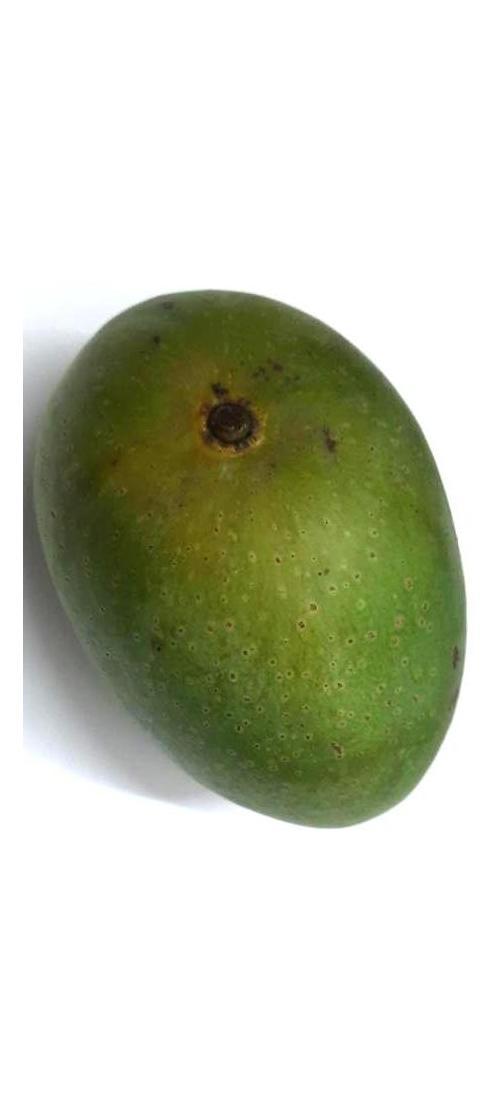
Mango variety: Ashshina Zhinuk